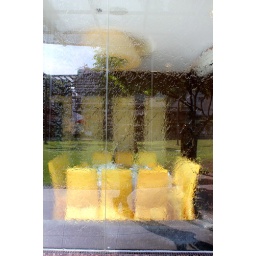
Restaurant panorama window in Market Makati - diffused by flowing water between layers of glass